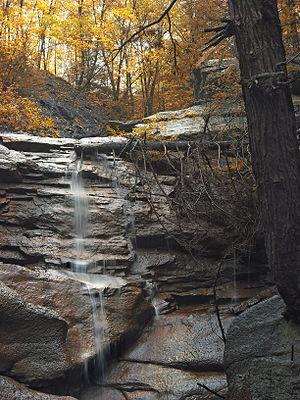
Reilly Township est un township situé au centre du comté de Schuylkill, en Pennsylvanie, aux États-Unis. En 2010, il comptait une population de 726 habitants.